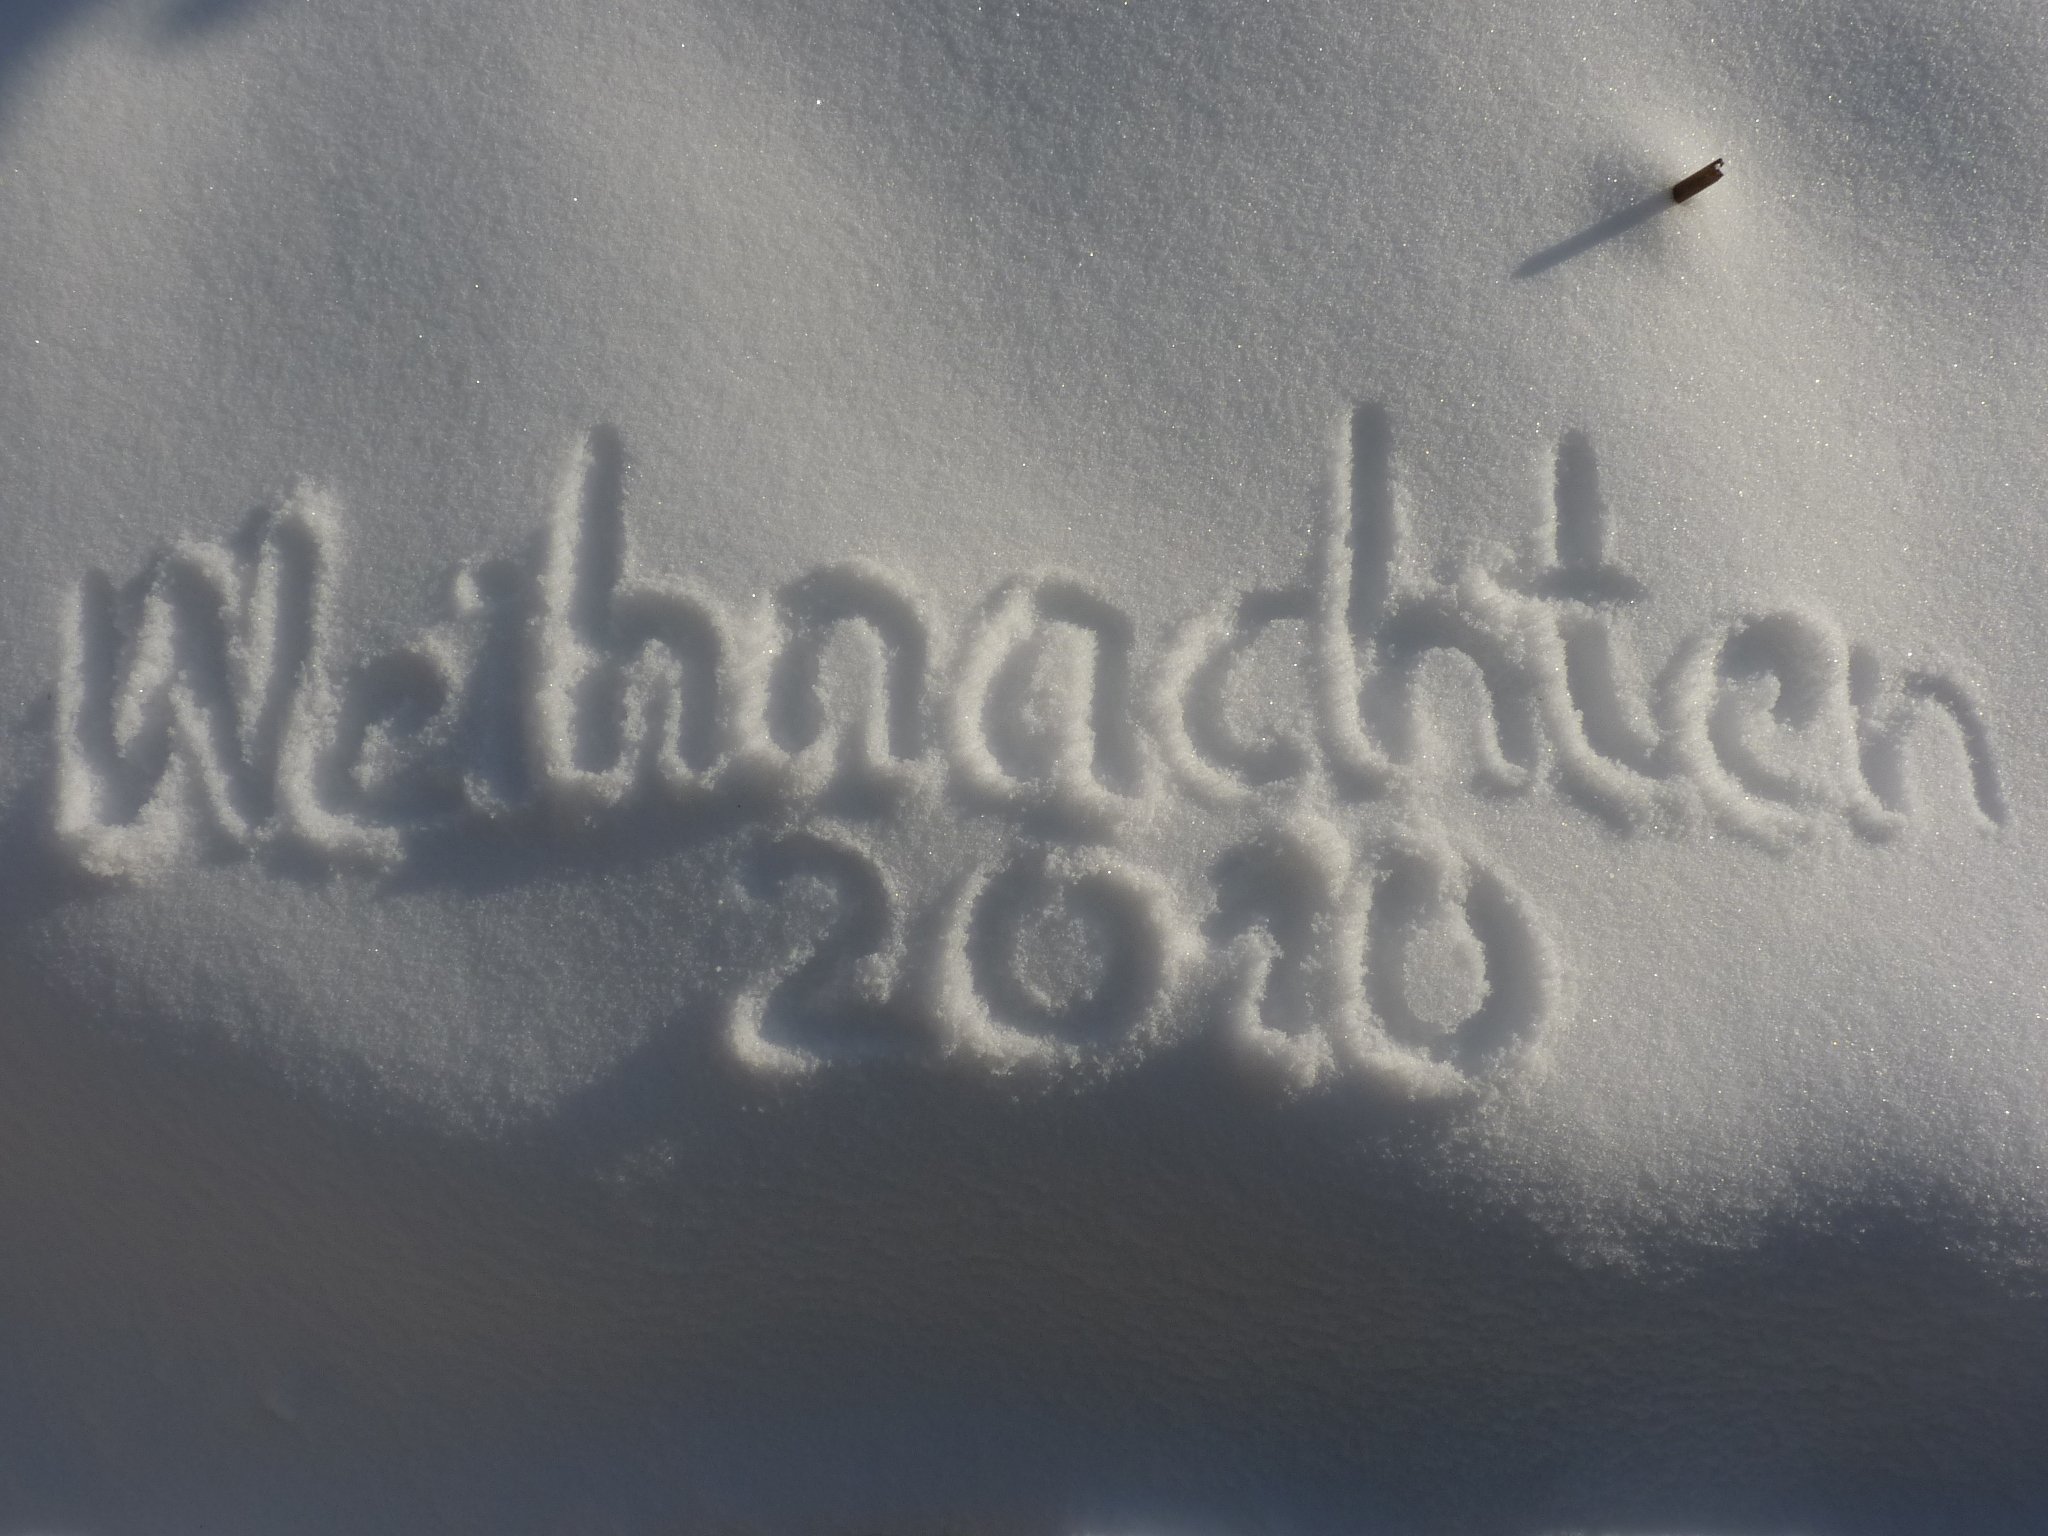
snow, cold, winter, cloud, white, number, love, weather, christmas, font, drawing, text, icy, handwriting, 2010, emotion, lettering